Telecentric lens

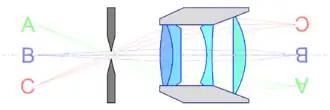

An object-space telecentric lens has the entrance pupil (the image of the lens's aperture stop, formed by optics before it) at infinity and provides an orthographic projection instead of the perspective projection in an entocentric lens. Object-space telecentric lenses have a "working distance". Objects at this distance are "in focus" and imaged sharply onto the image sensor at flange focal distance in the camera. An object that is closer or farther is out of focus and may be blurry but will be the same size regardless of distance.